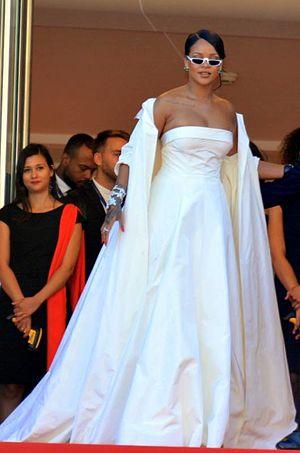
Rihanna au festival de Cannes